African cuisine

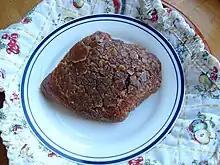
Xalwo, the Somali version of halva, is a festive dish in Somali cuisine.

The best known Ethiopian/Eritrean cuisine consists of various vegetable or meat side dishes and entrées, usually a wat, or thick stew, served atop injera, a large sourdough flatbread made of teff flour. One does not eat with utensils, but instead uses injera to scoop up the entrées and side dishes.